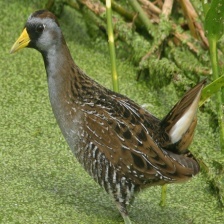
Species: SORA
Scientific name: PORZANA CAROLINA
ImageNet parent category: european_gallinule